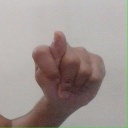
अक्षर: ट